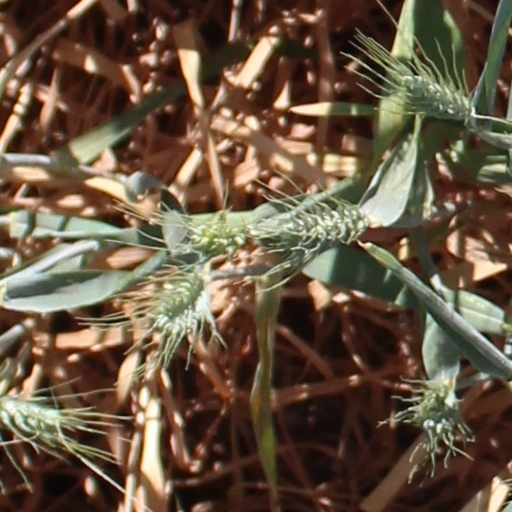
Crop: wheat